Troublesome Night 2

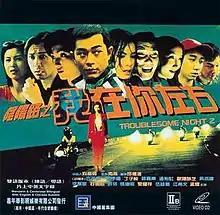
VCD cover

Troublesome Night 2 is a 1997 Hong Kong comedy horror film produced by Nam Yin and directed by Herman Yau. It is the second of the 20 films in the "Troublesome Night" film series.